Gabriel Pereyra

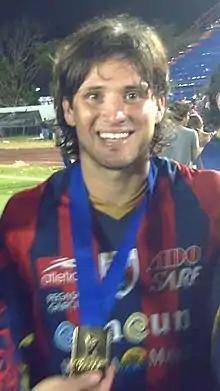
2009 Gaby Pereyra - CONCACAF Champion with Atlante FC

Gabriel Ernesto Pereyra Vázquez (born 28 February 1978) is an Argentine professional football coach and former player. He is the current manager of Ecuadorian club Aucas.